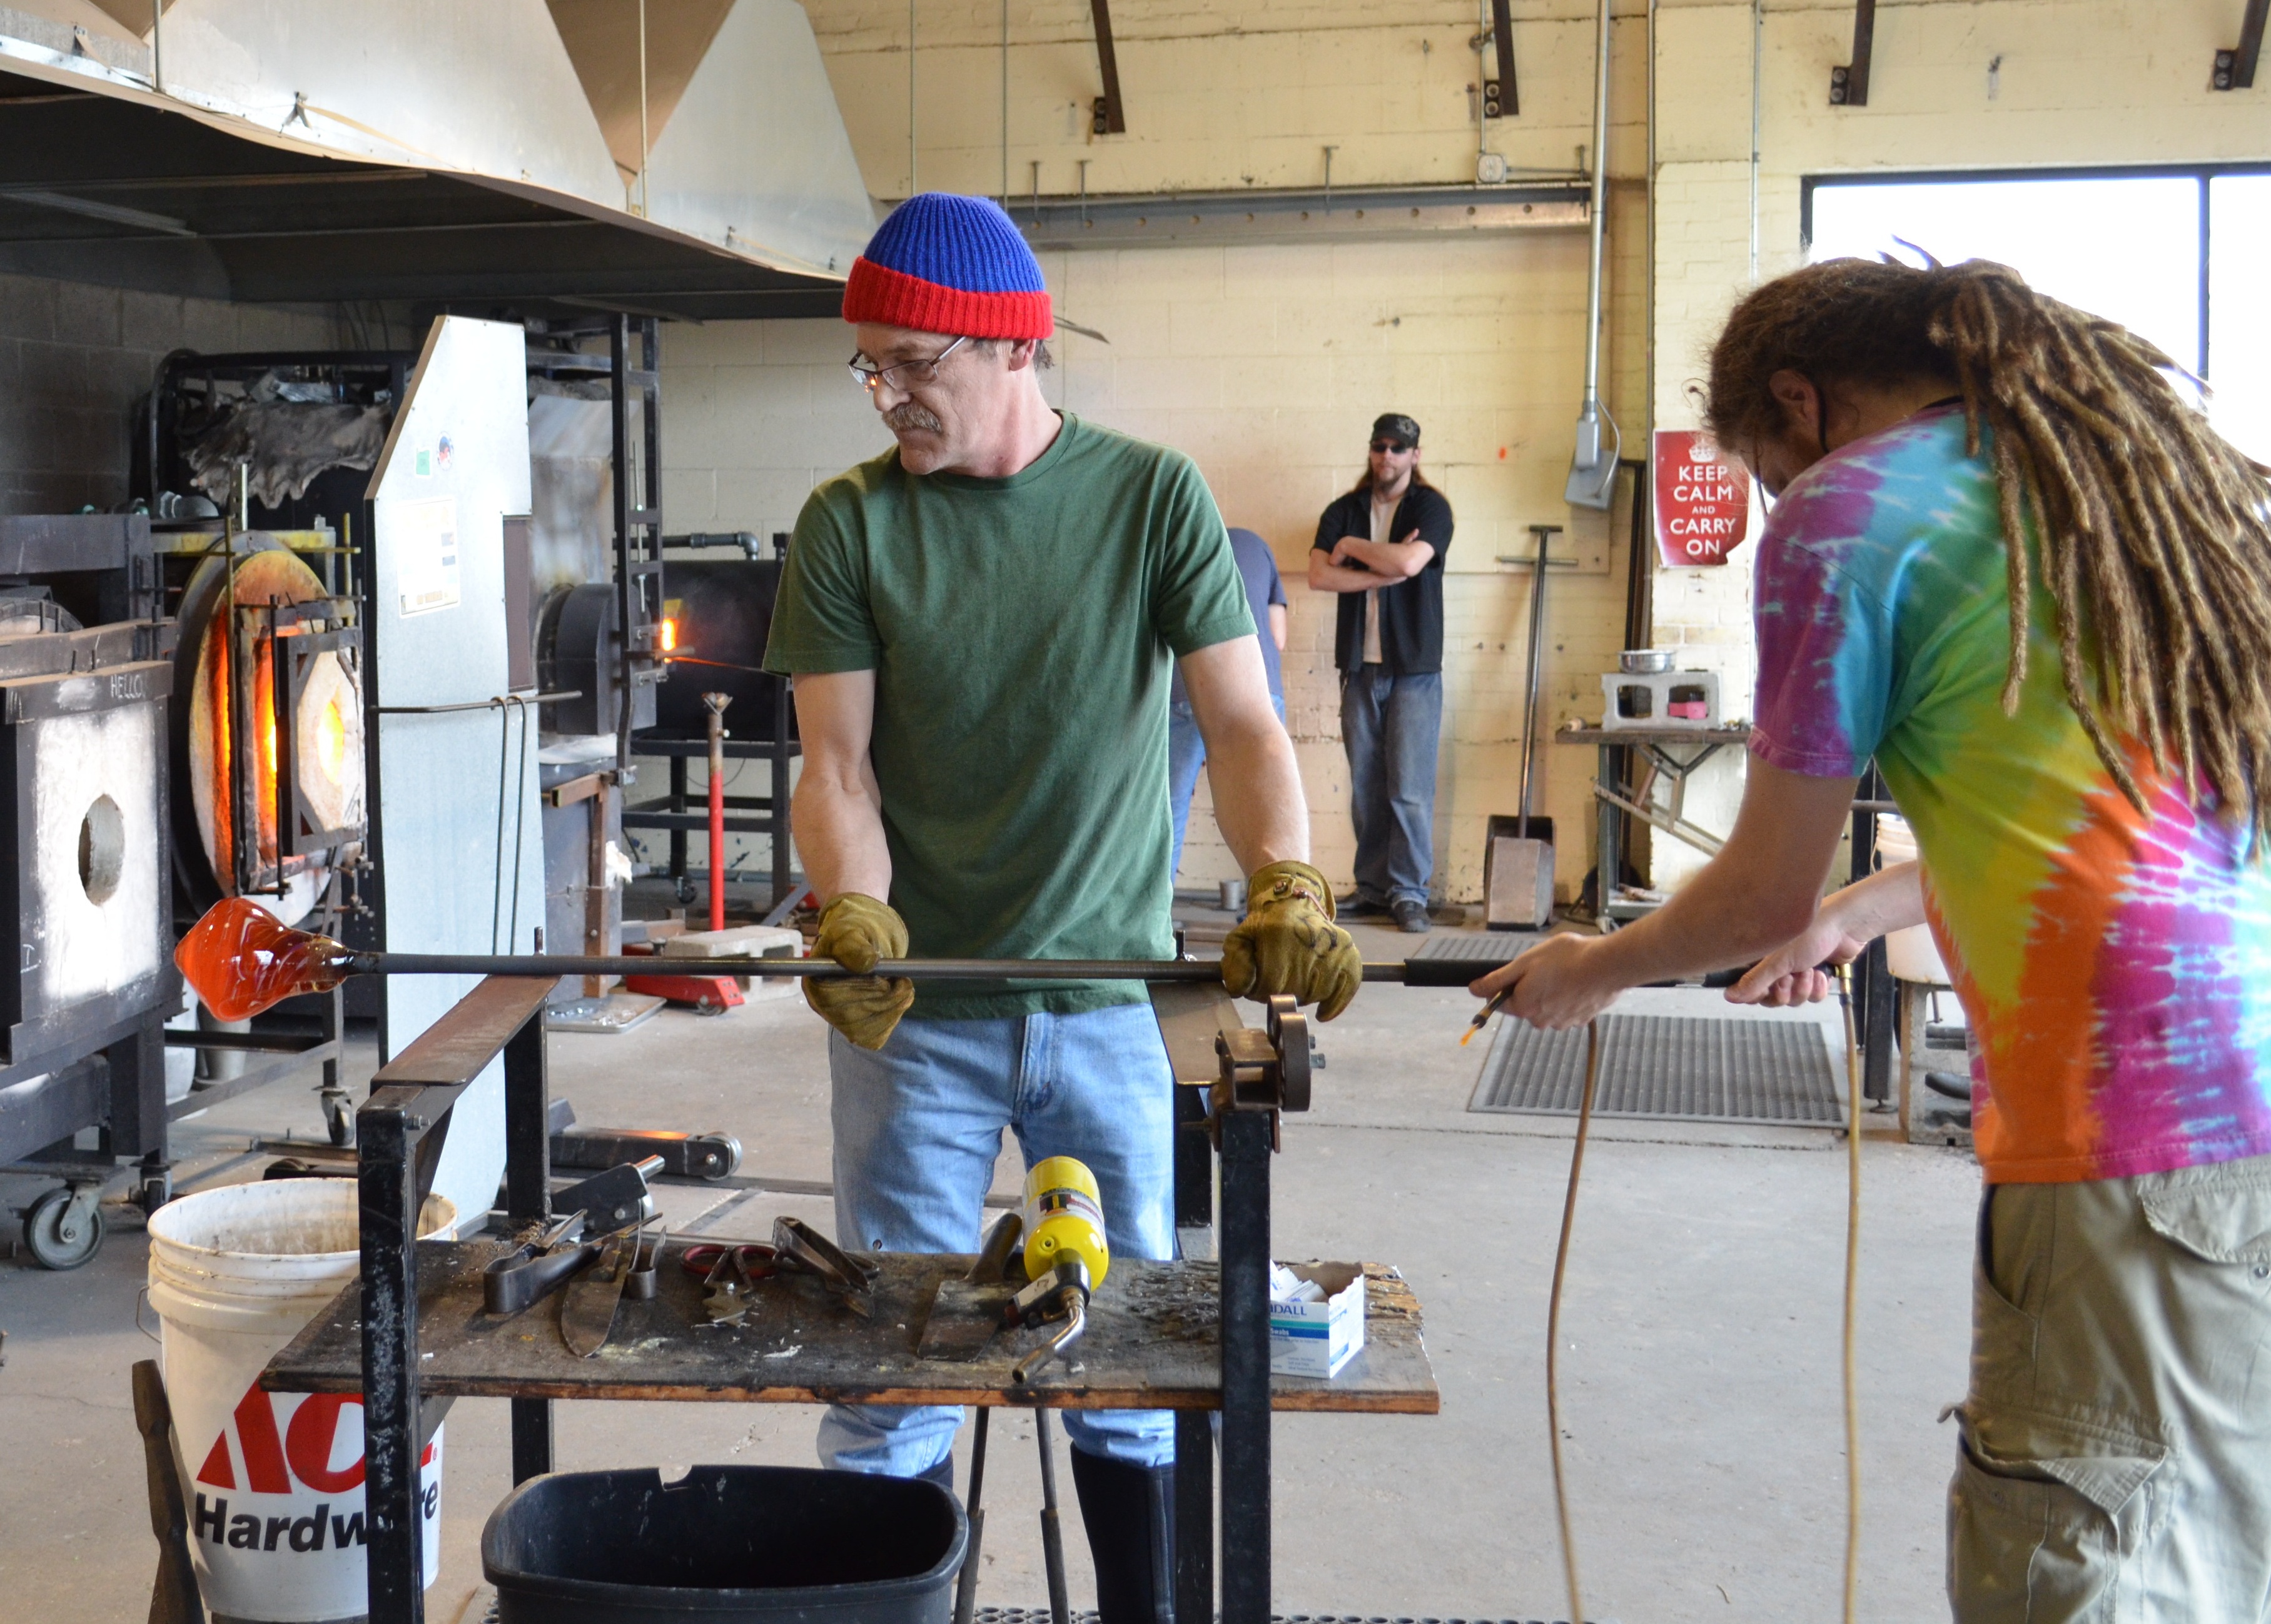
work, glowing, warm, glass, workshop, recreation, artist, flame, glow, profession, craft, heat, making, blowing, hot, handmade, blow, melting, maker, service, handicraft, molten, furnace, blower, glassblowing, glassblower